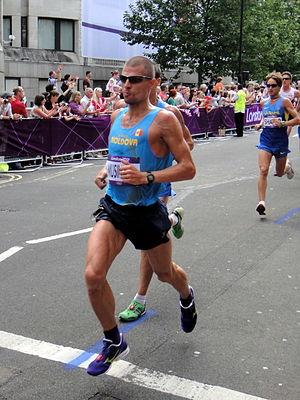
Iaroslav Mușinschi est un athlète moldave, spécialiste du fond et du marathon. Auparavant, il était spécialiste du 3 000 m steeple, spécialité dans laquelle il participa aux Jeux olympiques de 2000, avec un meilleur temps de 8 min 29 s 98 obtenu en 1999. Il participa au marathon des Championnats du monde de 2007 et termina 41ᵉ des Jeux olympiques de 2008. Il établit son meilleur temps en 2 h 11 min 43 s lors du marathon d'Istanbul avant de porter son record à 2 h 8 min 32 s en avril 2010 lors du marathon de Düsseldorf.